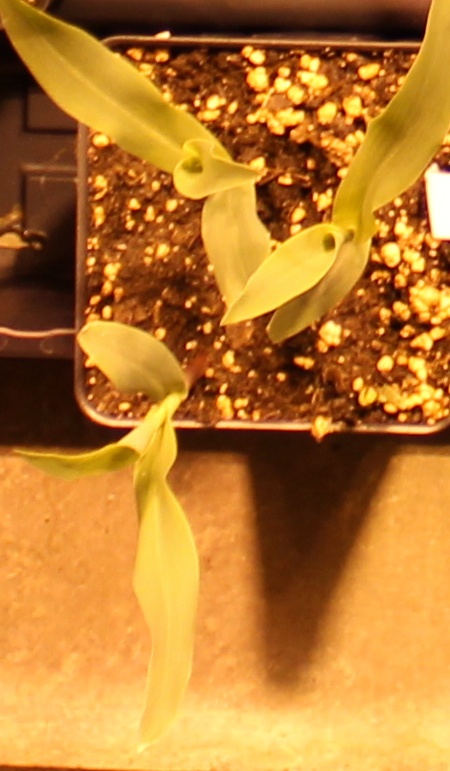
Label: Corn